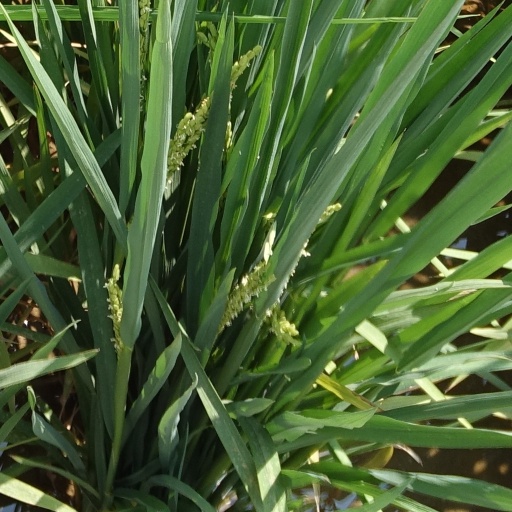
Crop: rice